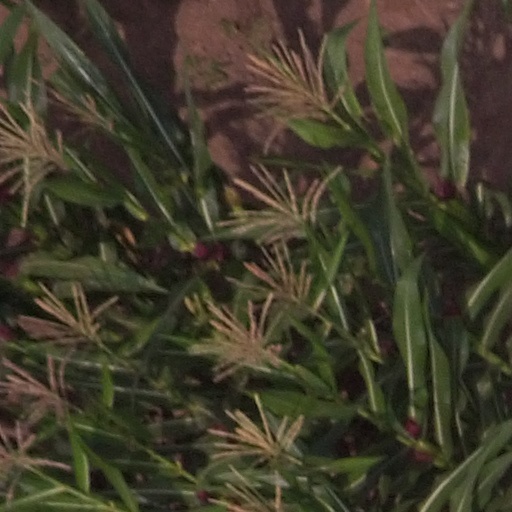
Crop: maize; corn